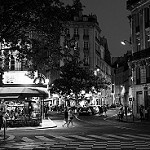
Label: B & W